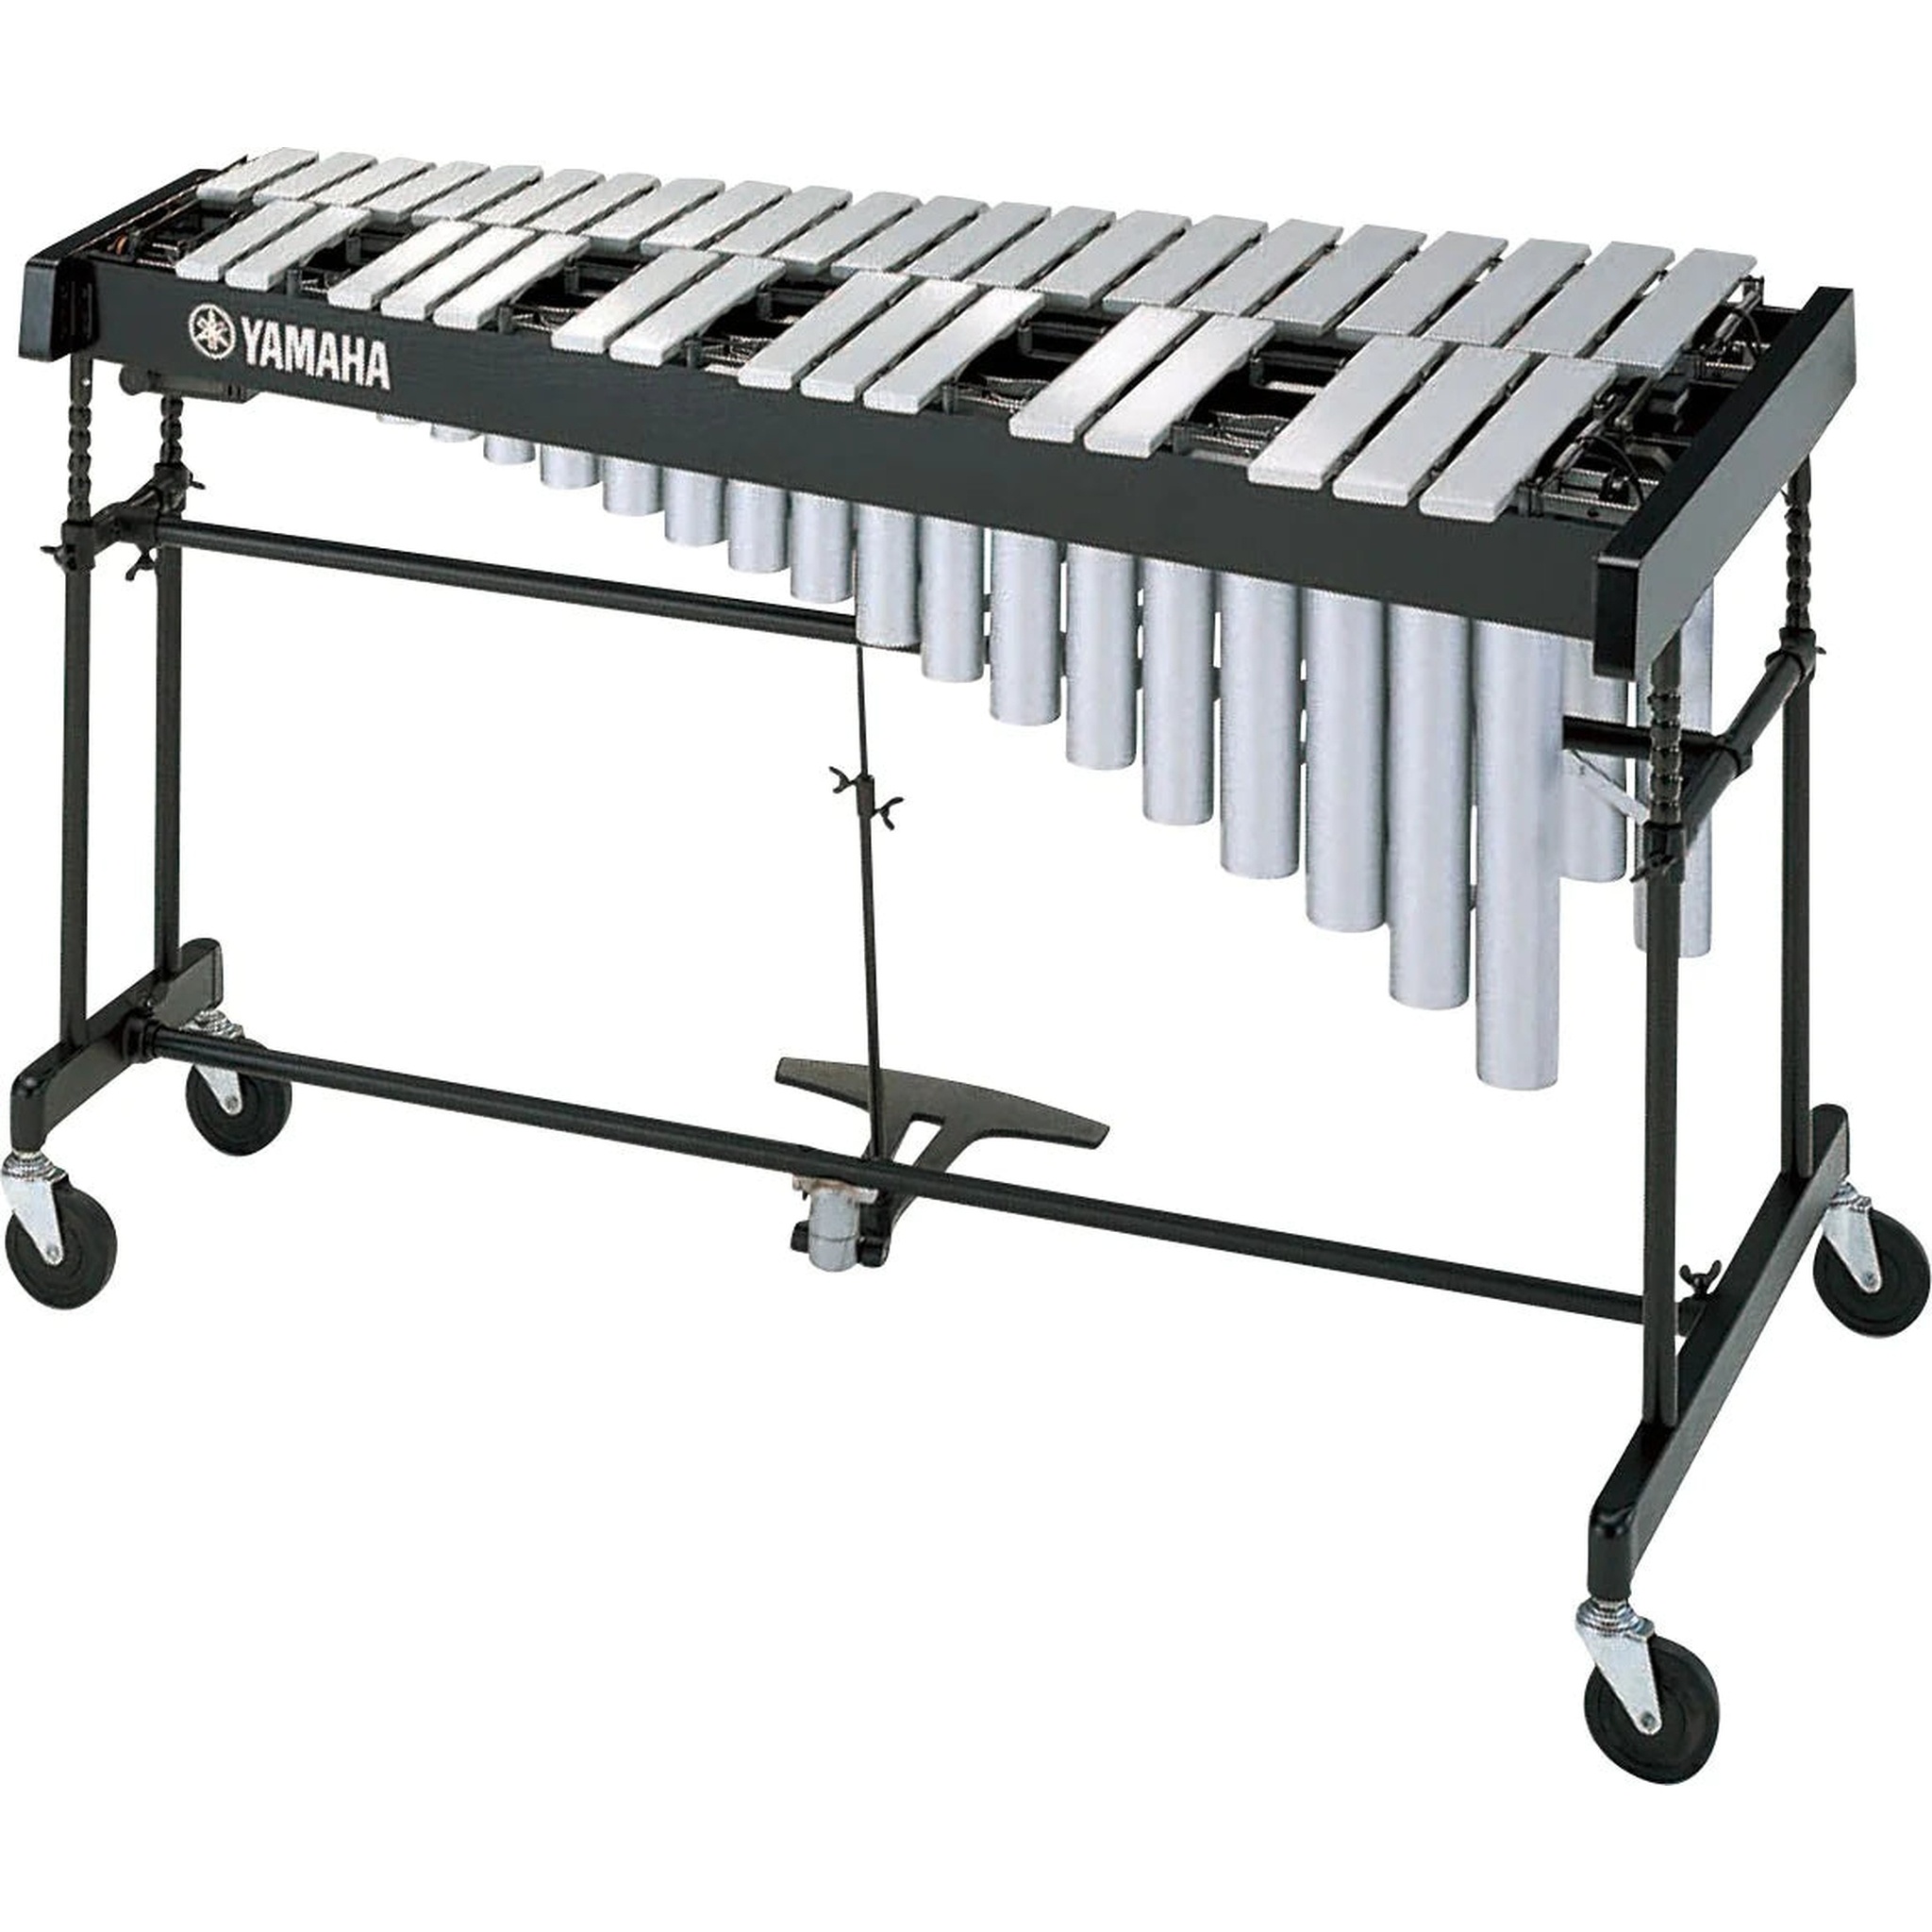
YAMAHA YV2700A STUDIO CONCERT VIBRAPHONE
3 octave range A442Hz (23℃) pitch Silver satin finish aluminium alloy bars Features height-adjustable frame with dual, parallel crossbars ensures stability during play and transport
Brand: Yamaha
Category: Arts & Entertainment > Hobbies & Creative Arts > Musical Instruments > Percussion > Glockenspiels & Xylophones > Vibraphones